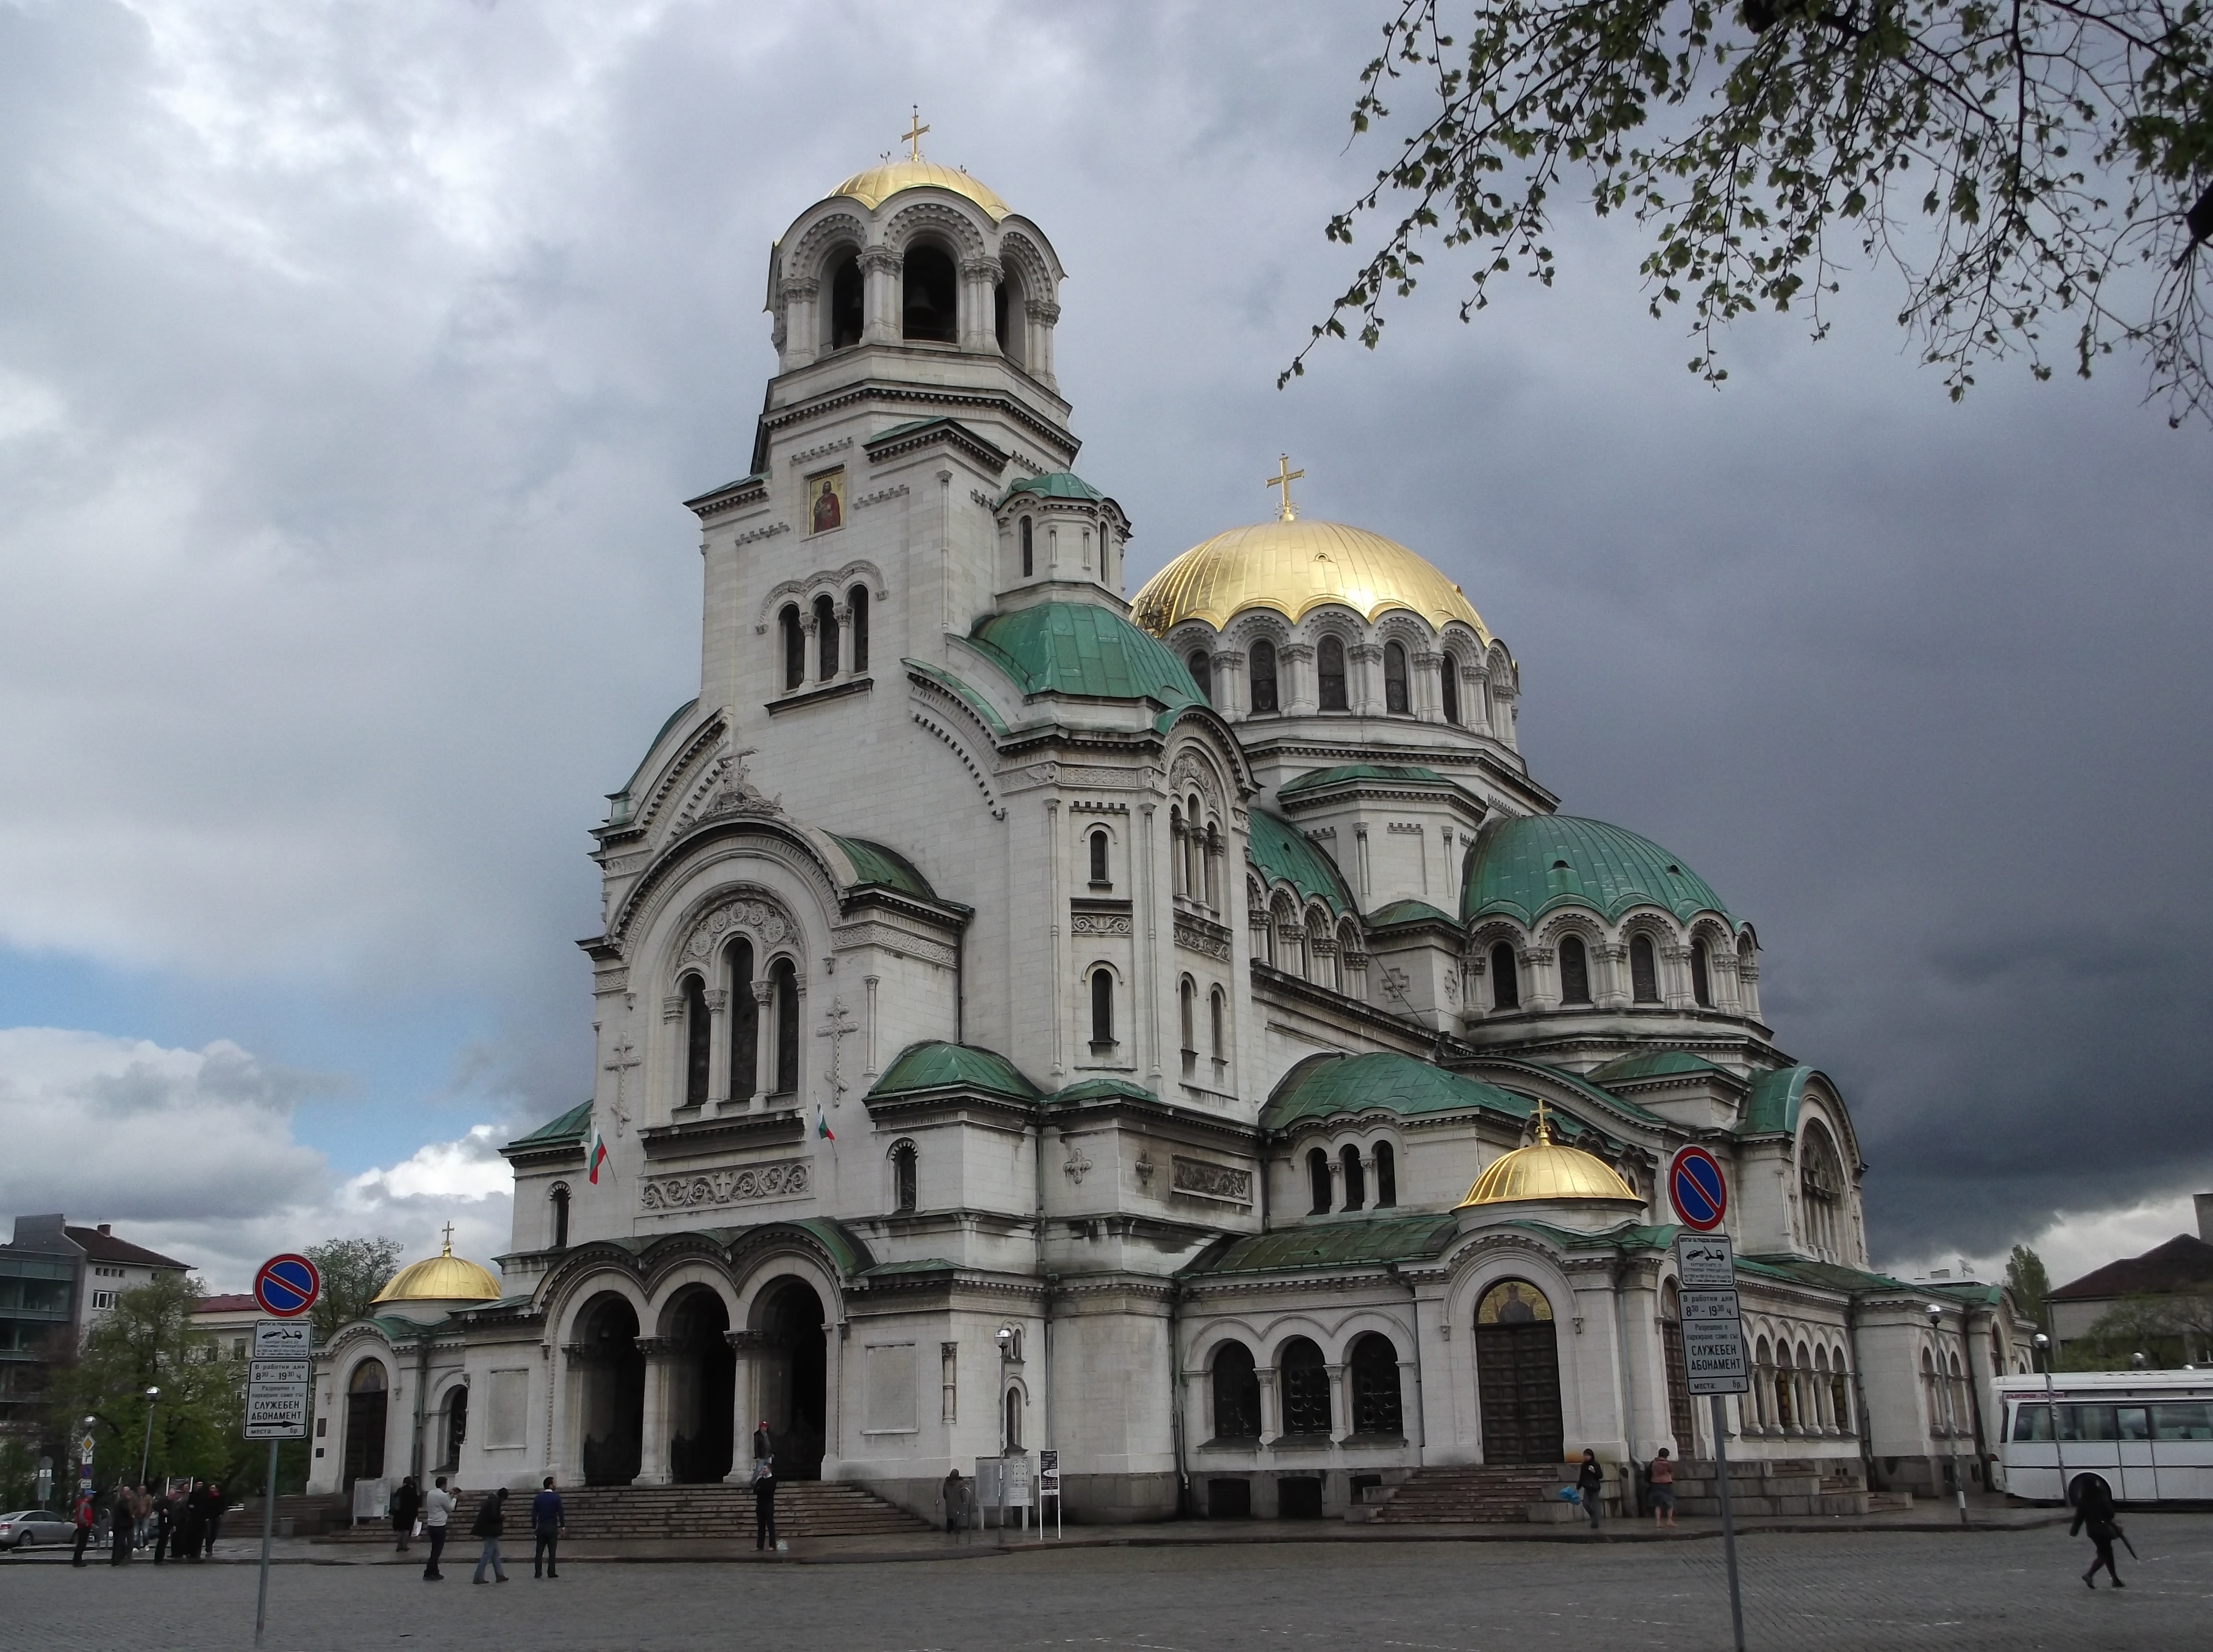
landscape, architecture, building, old, travel, europe, tower, religion, ancient, landmark, church, cathedral, historic, tourism, place of worship, monastery, marble, saint, synagogue, history, basilica, dome, cristian, monastair, byzantine architecture